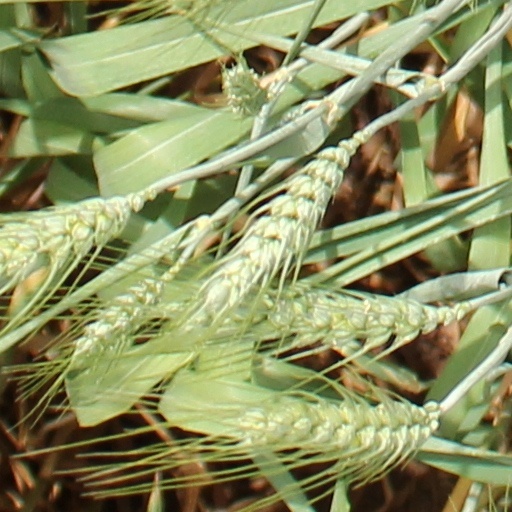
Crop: wheat